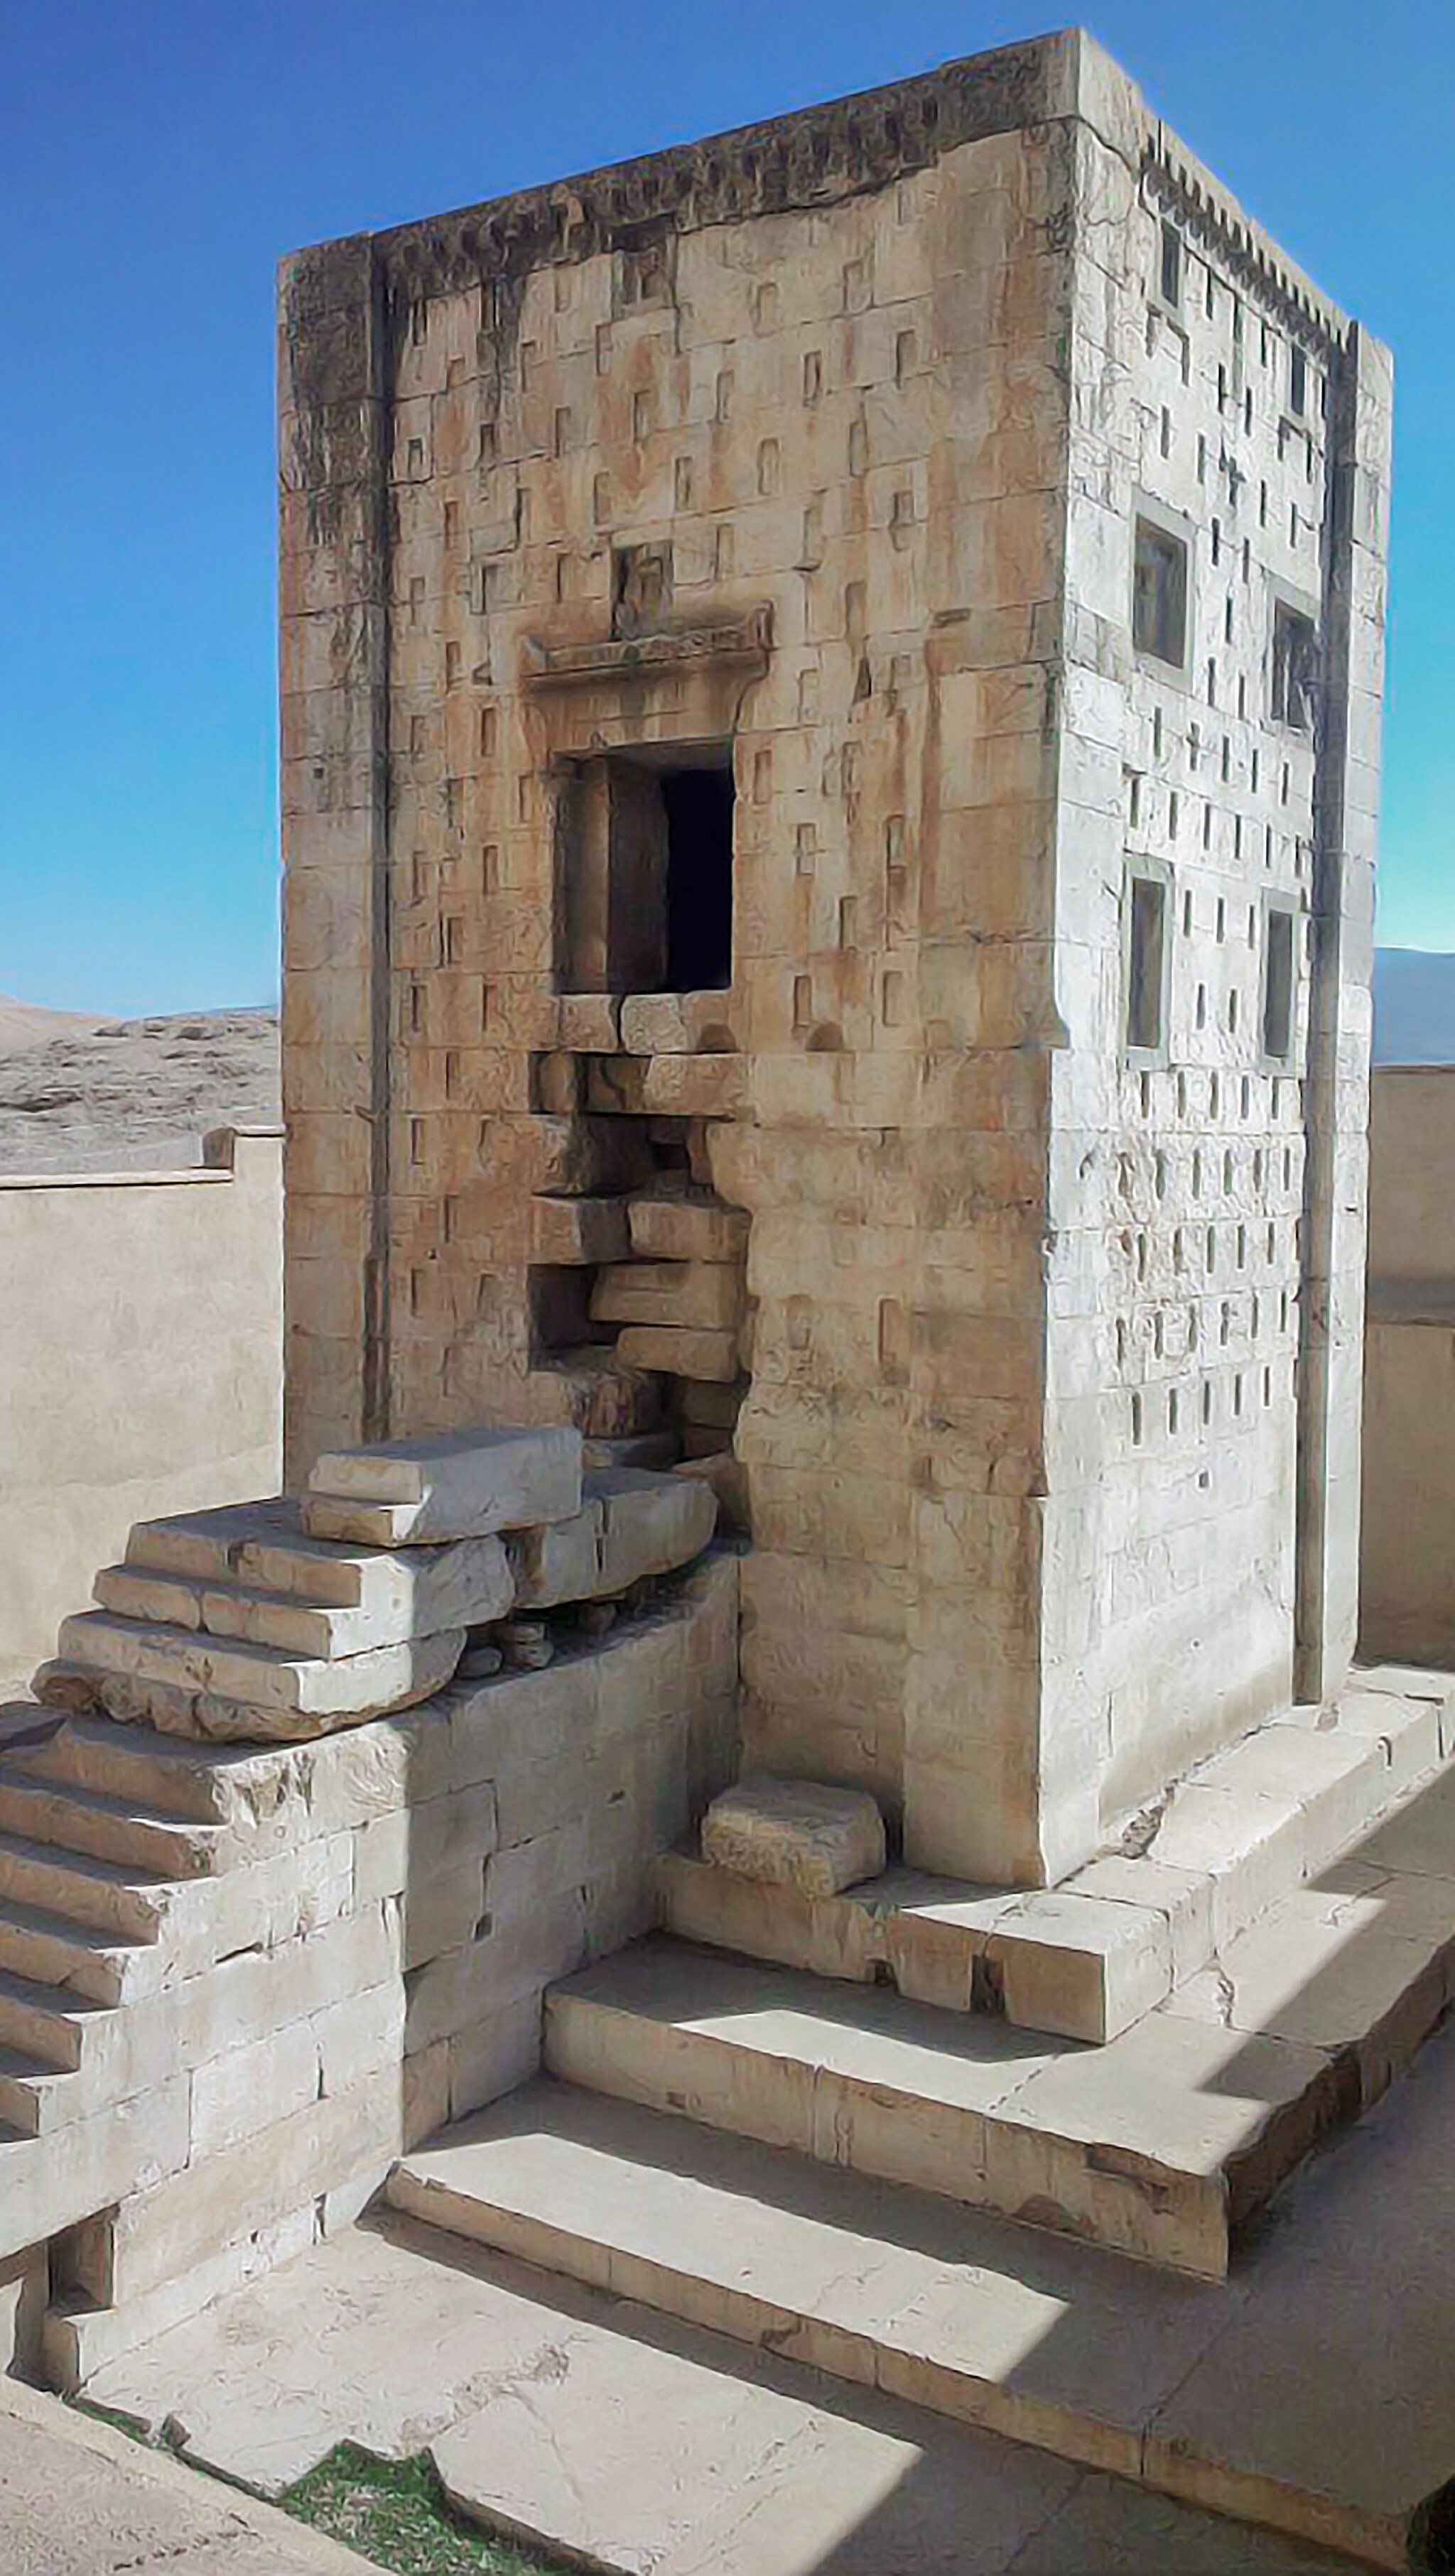
Title: Bon Khanak
Description: Ka'ba-ye Zartosht
Date: 2018-02-11
Categories: Ka'ba-ye Zartosht, Self-published work